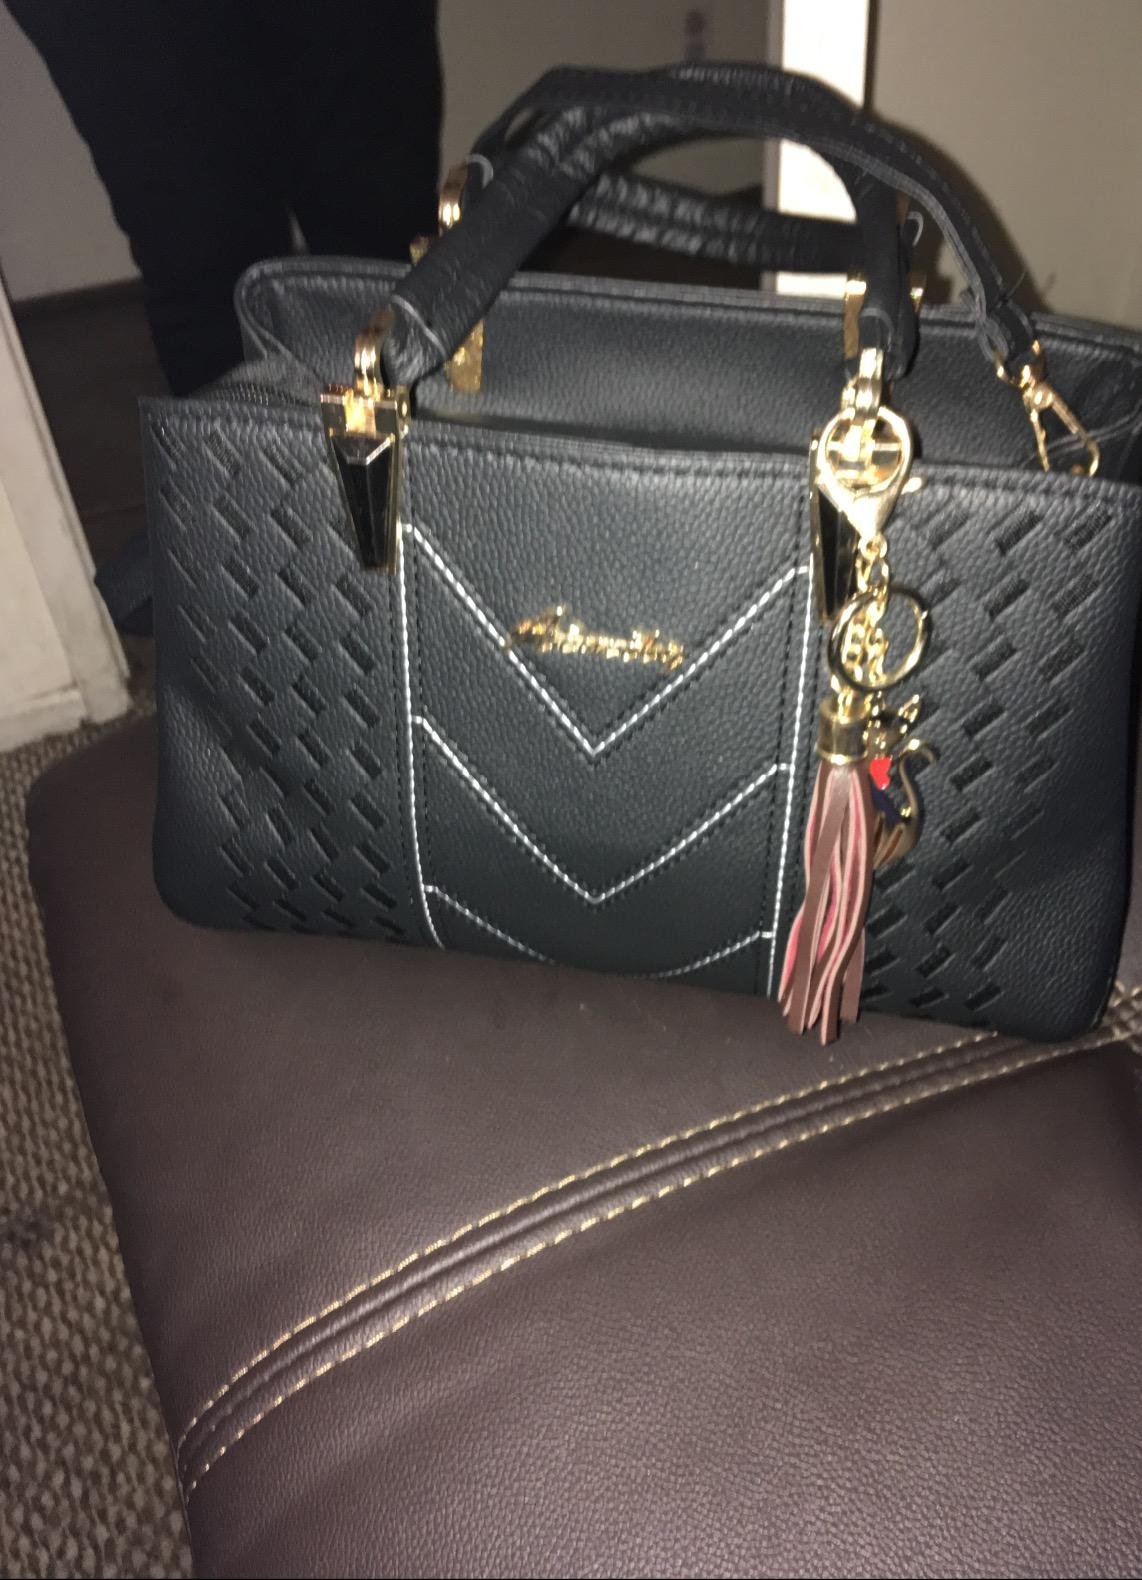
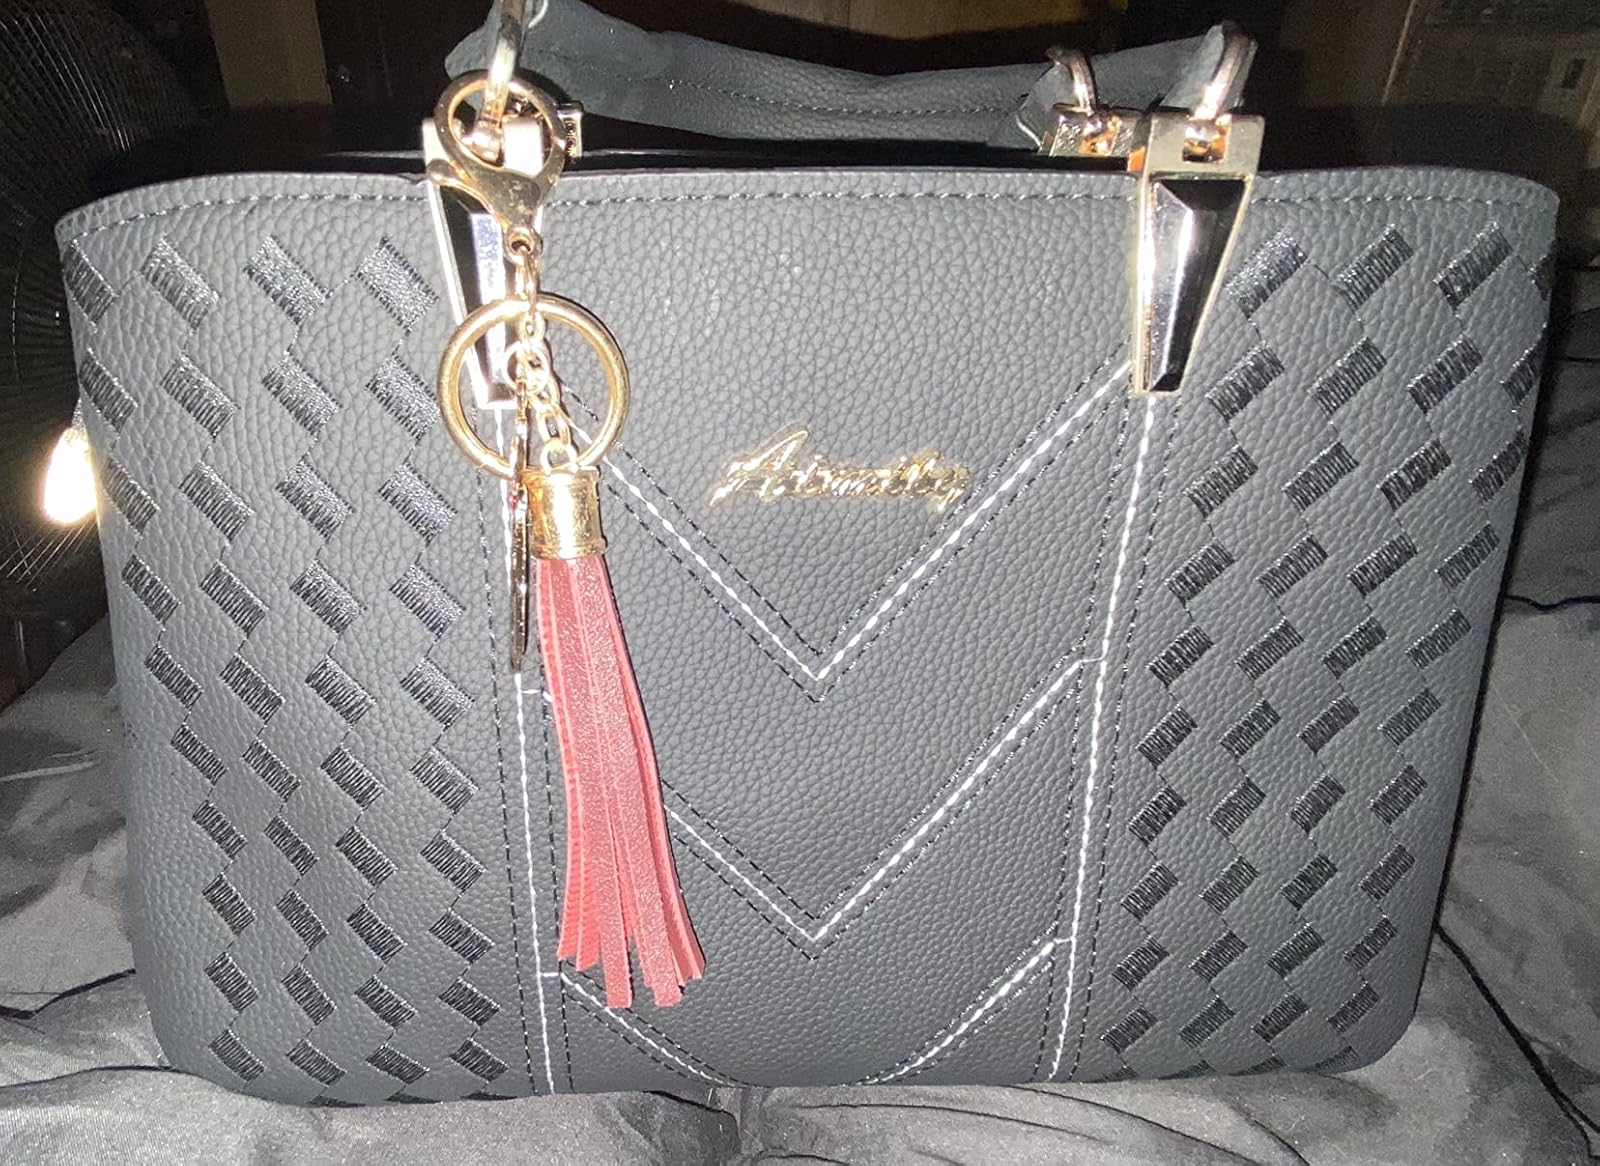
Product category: accessories_handbag
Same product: yes